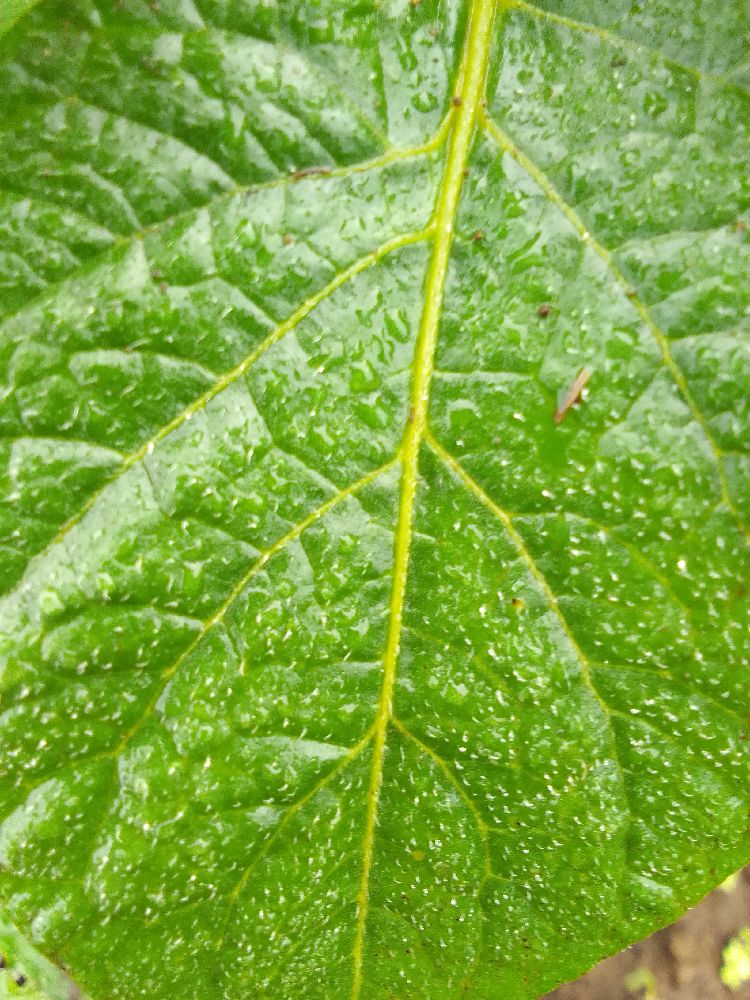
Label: Healthy